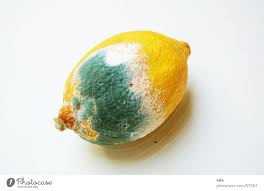
Waste category: biological